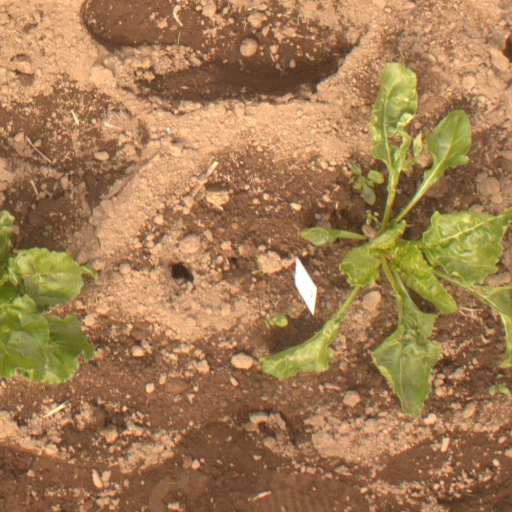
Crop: sugar beet